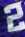
Number: 2